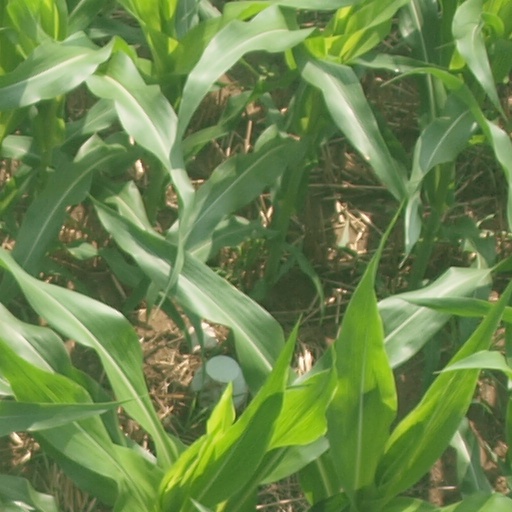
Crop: maize; corn